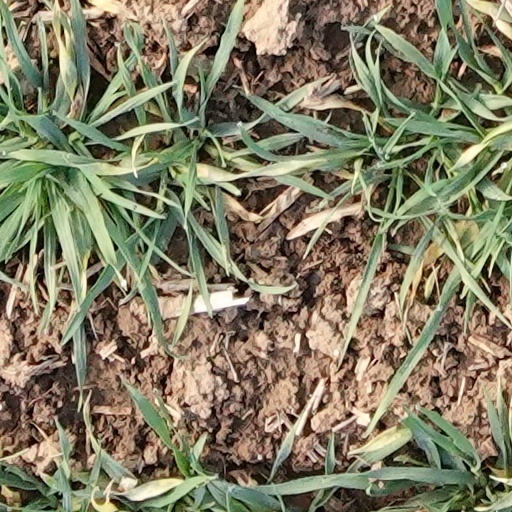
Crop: wheat